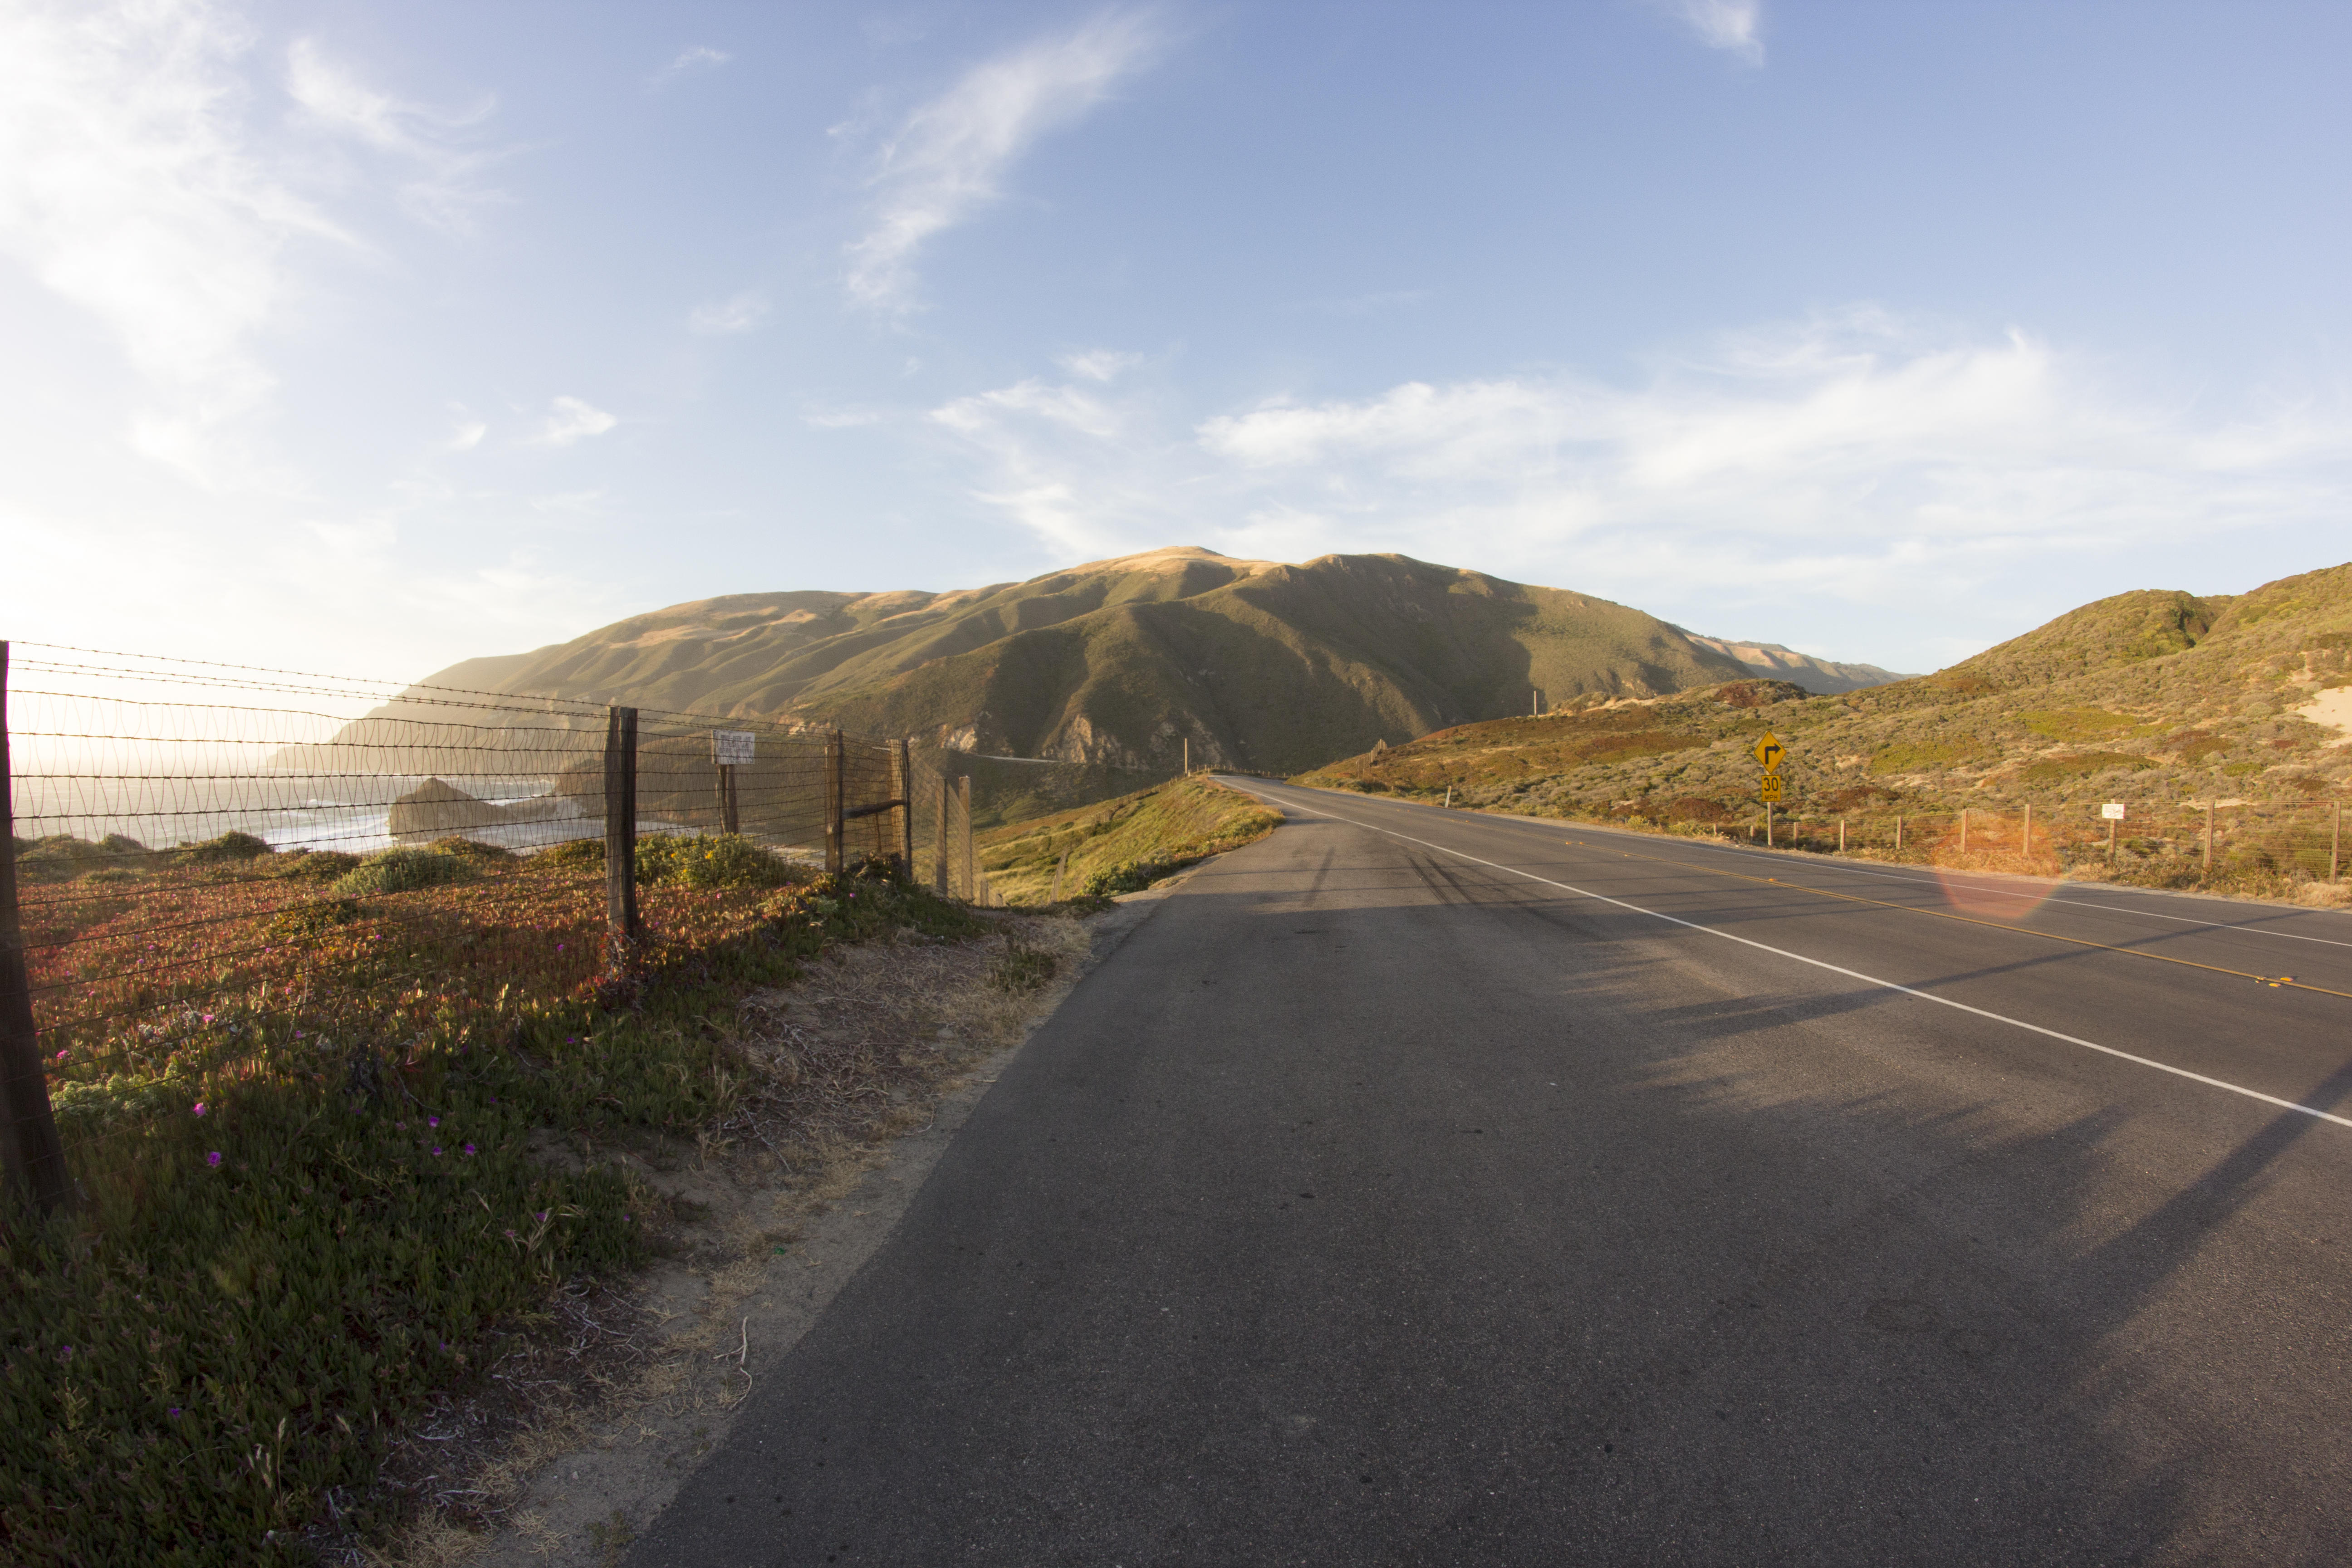
beach, landscape, coast, nature, horizon, mountain, cloud, sky, road, hill, highway, valley, mountain range, reservoir, california, road trip, infrastructure, bigsur, rural area, highway1, mountainous landforms